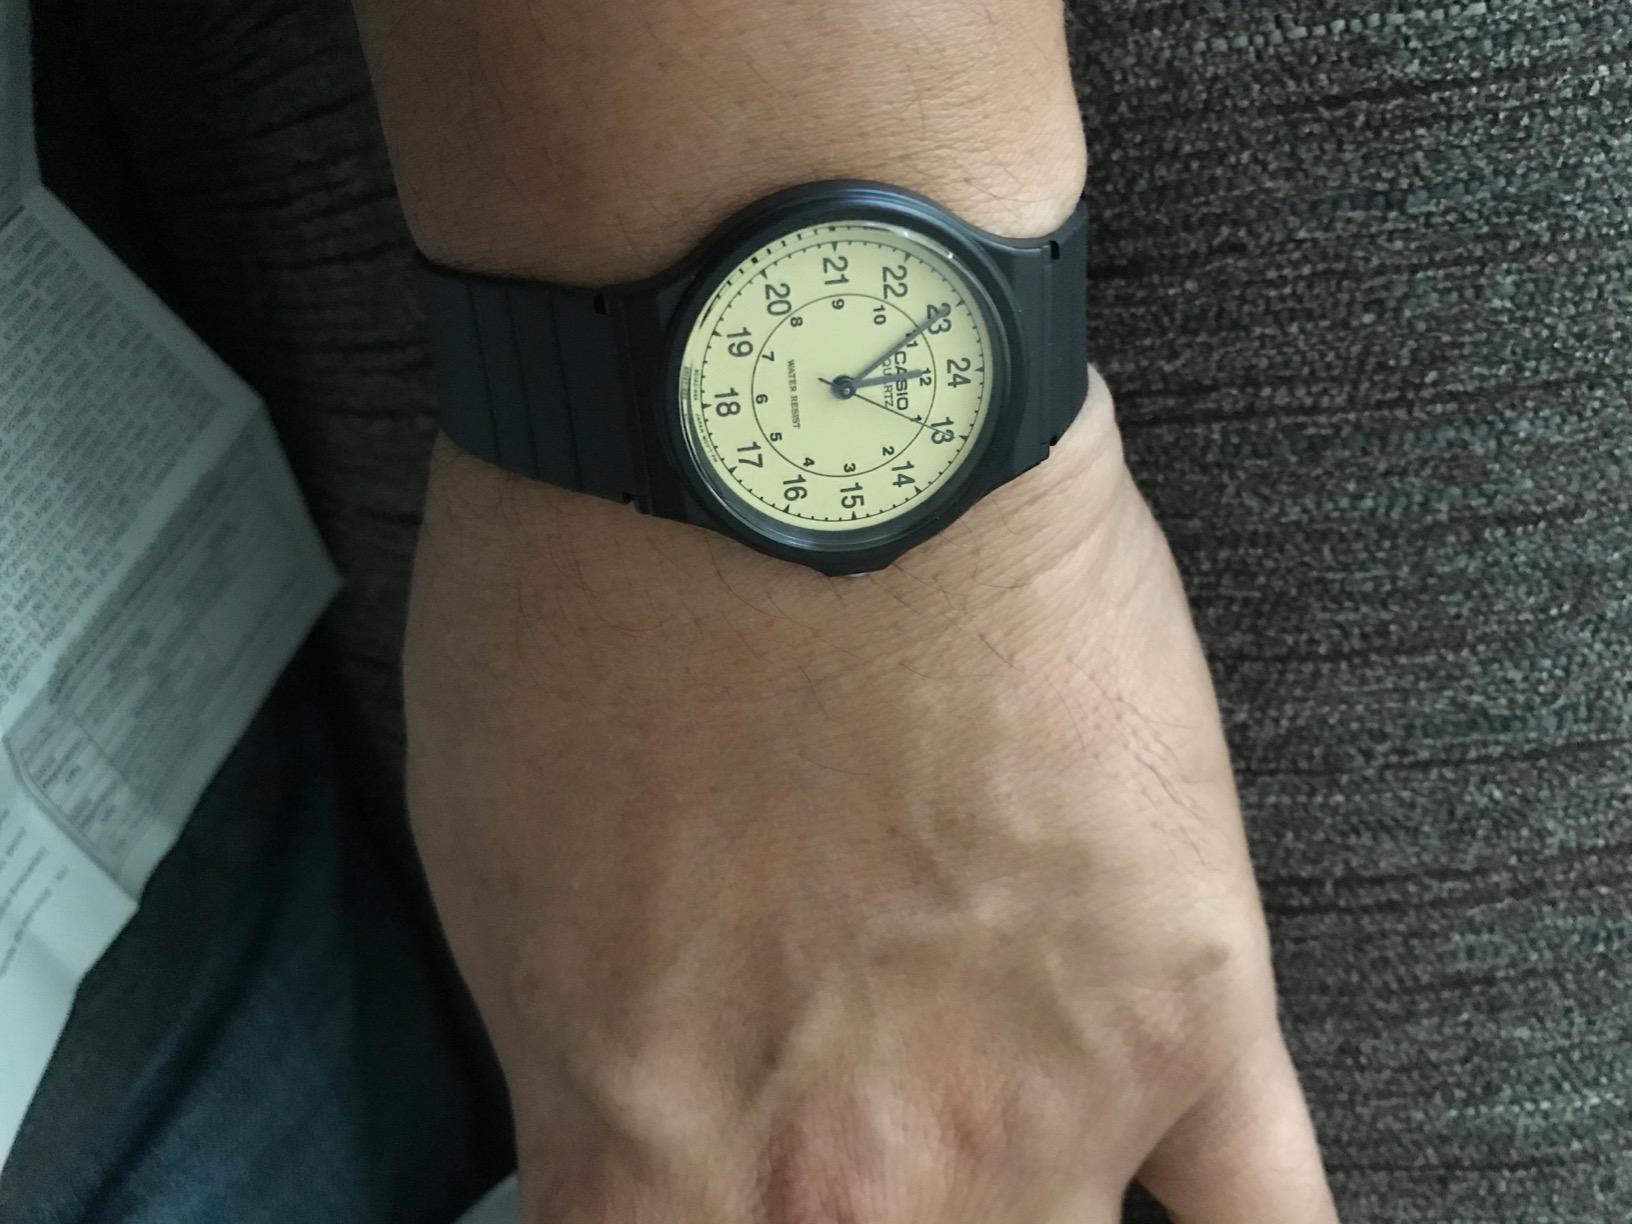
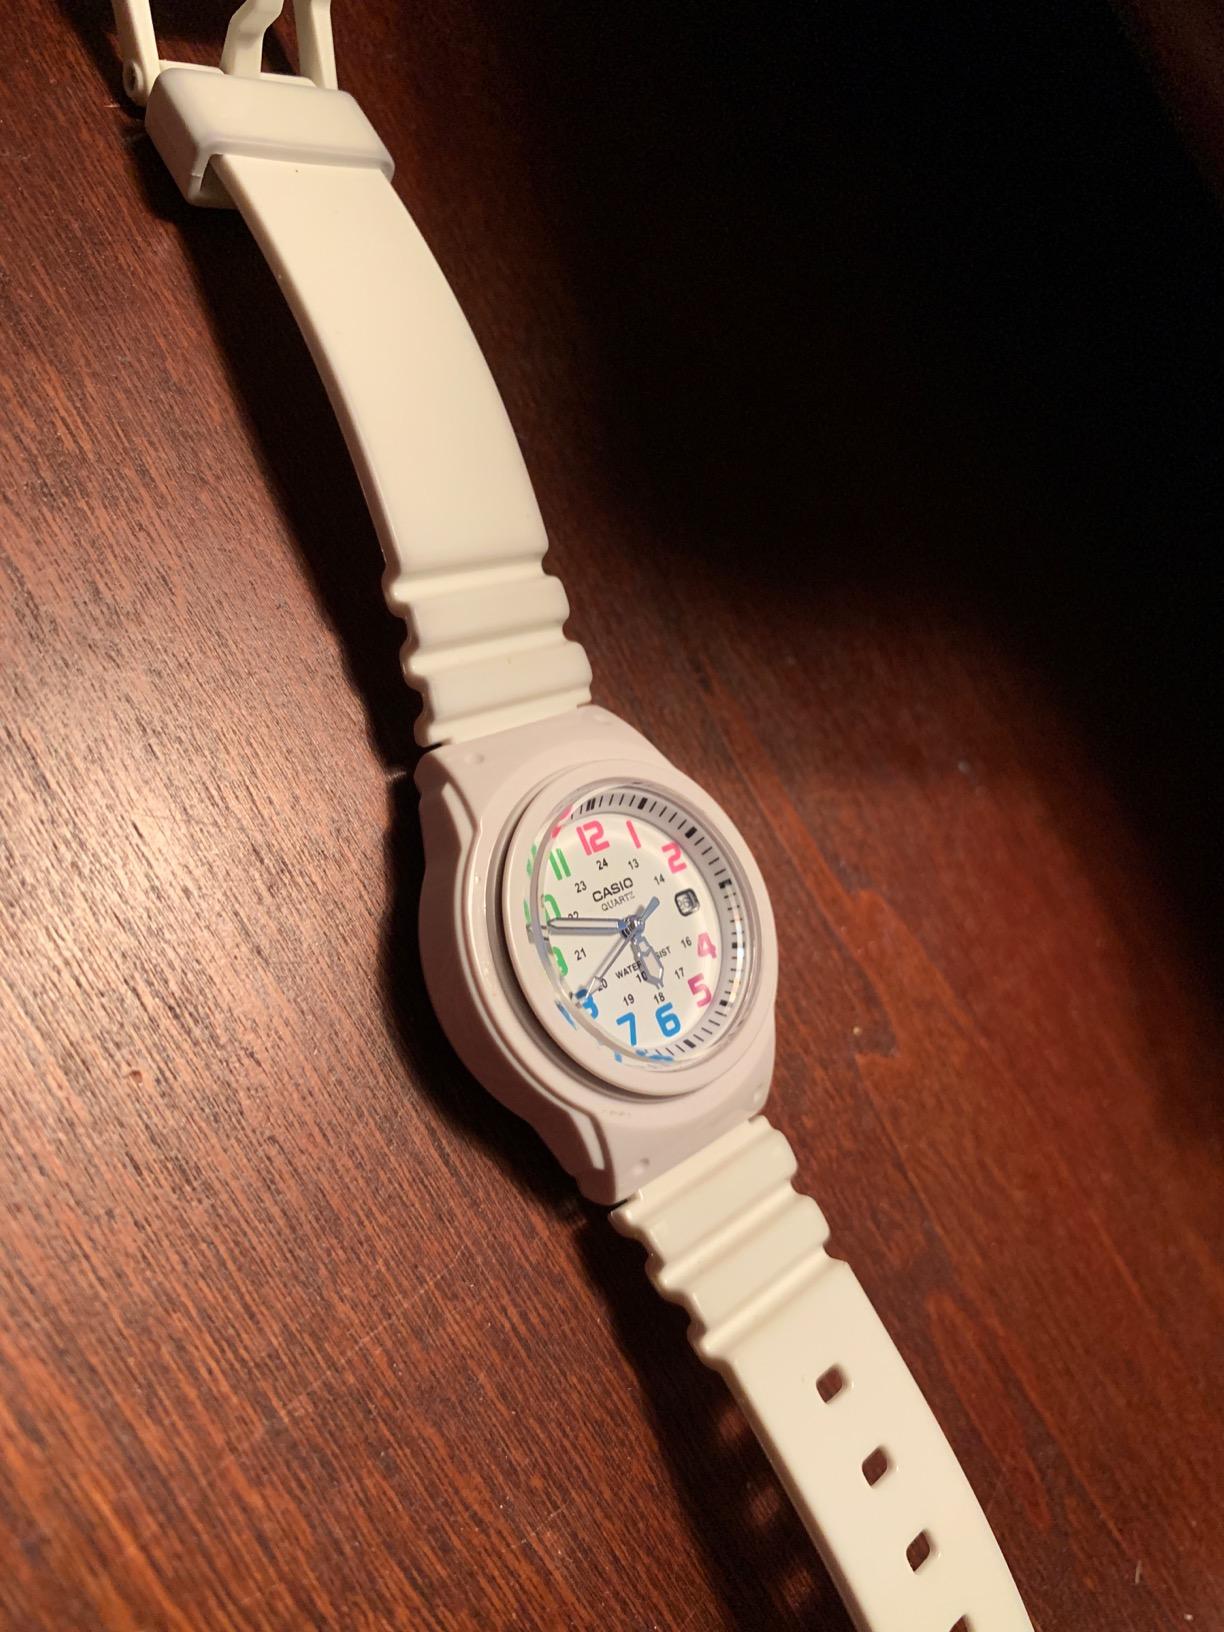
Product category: accessories_watch
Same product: no